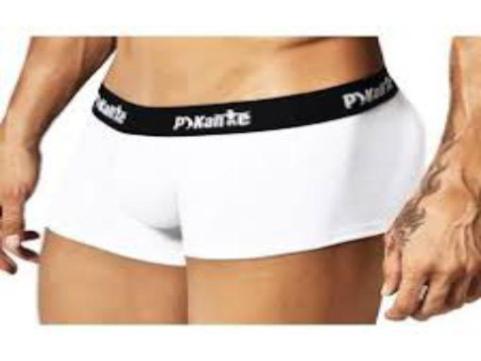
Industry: Clothes